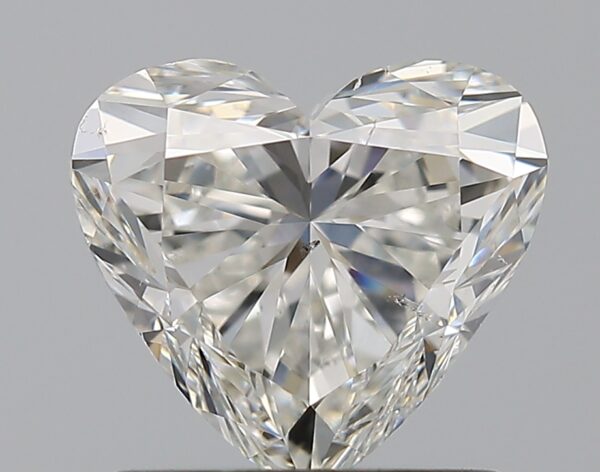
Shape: heart
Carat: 1.2
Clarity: VS2
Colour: H
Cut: VG
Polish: EX
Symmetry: VG
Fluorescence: N
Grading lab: GIA
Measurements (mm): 6.51 x 7.12 x 4.22